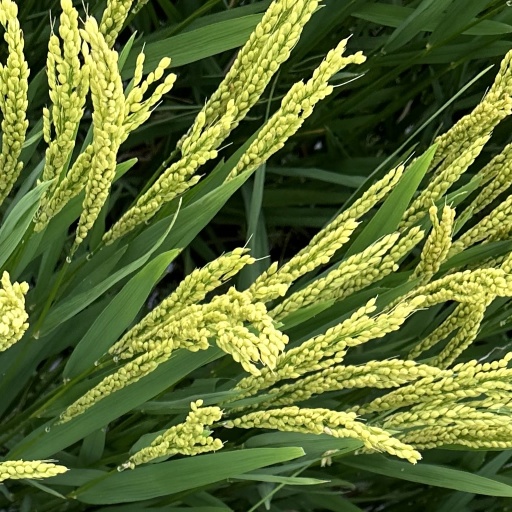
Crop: rice